Revolutionary Mass Festivals

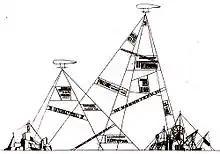
Alexander Vesnin/Liubov Popova: Design for a Mass Spectacle in Honor of the Third Comintern Congress

The Petersburg Celebrations of the first Anniversary of the Revolution in 1918 were significantly larger than the May Day celebrations. They involved numerous architects and artists in 85 separate projects across the city. The most prominent of these projects were the decorations for the Palace Square, then called Uritsky Square, by the cubist painter Natan Altman. In his designs he contrasted the neoclassical architectural ensemble of the square with abstract constructions that were intended to represent the political new order. The conflict between new and old was thereby visualized and allowed the spectator to physically experience it within the city space. For Altman, art gains its meaning structurally, through collective interaction only. This is the constitutive feature of proletarian art, which accounts for the political relevance of his decorations. However, this approach does not necessarily allow for an obligatory political content of art, which is attacked by the majority of later Soviet criticism of the avant-garde.